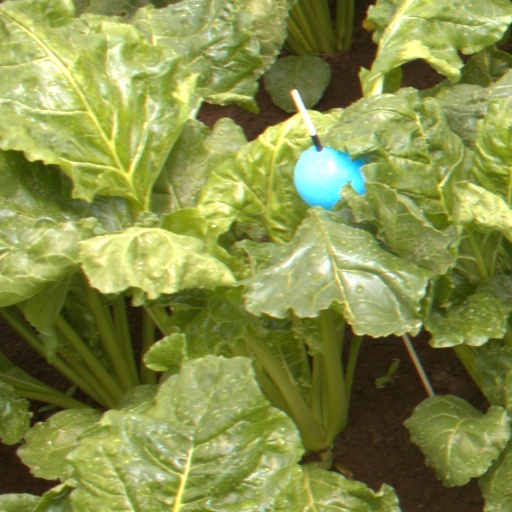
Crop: sugar beet